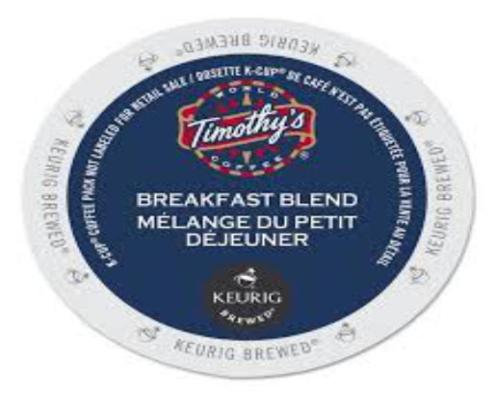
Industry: Food